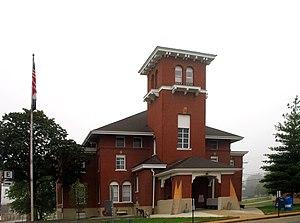
Le comté de Washington, en anglais : Washington County, est un des 114 comtés de l'État du Missouri, aux États-Unis.
La ville de Potosi est le siège du comté de Washington, dans l’État du Missouri, aux États-Unis. Sa population s’élevait à 2 660 habitants lors du recensement de 2010, estimée à 2 643 habitants en 2016.